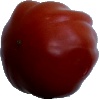
Label: Tomato Heart 1